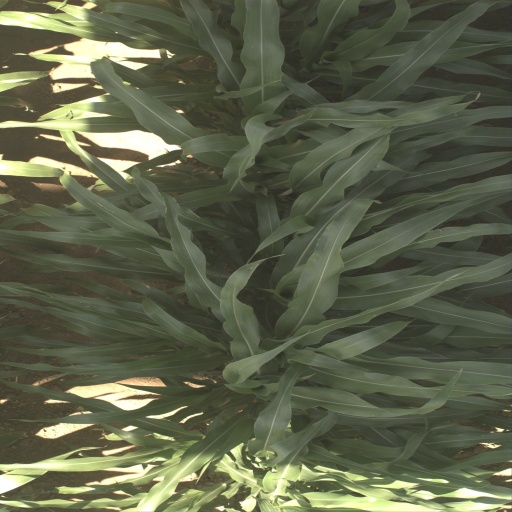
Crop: sorghum